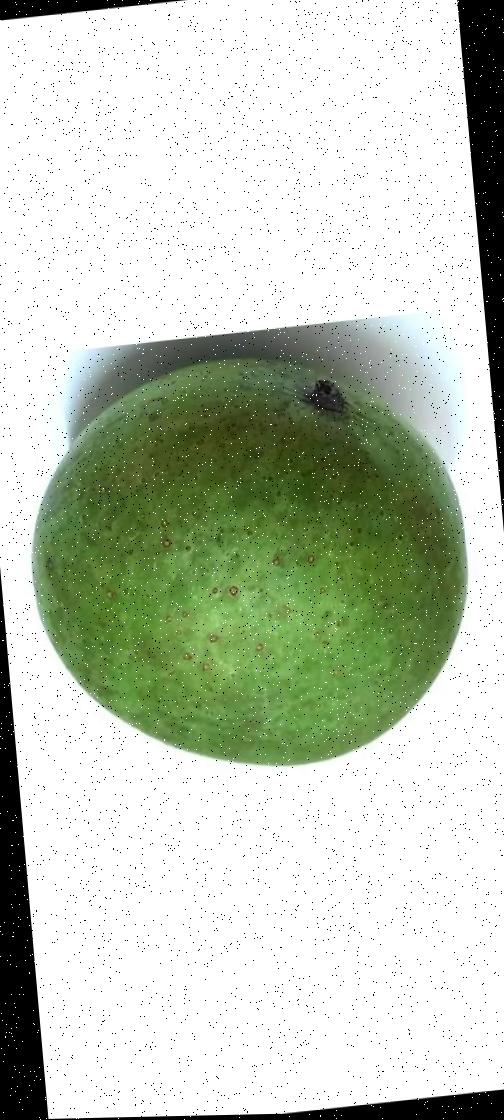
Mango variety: Ashshina Zhinuk